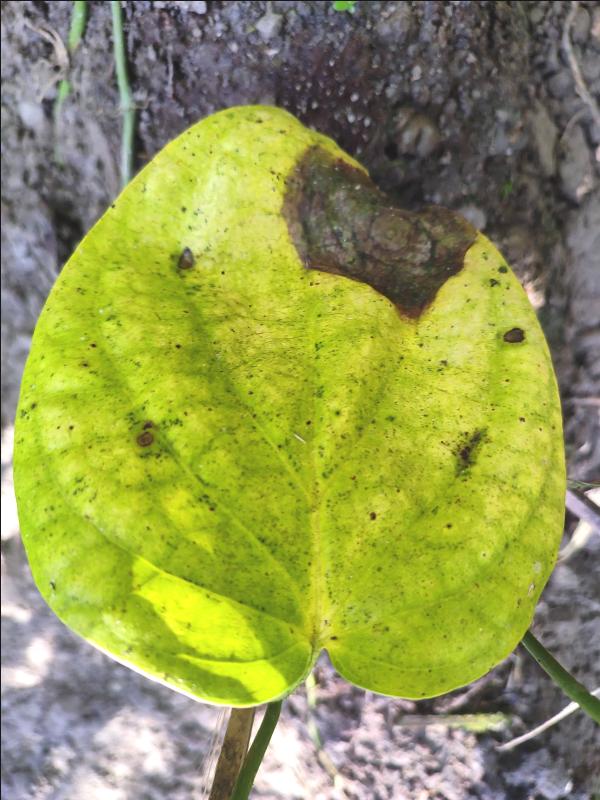
Label: Bacterial_Leaf_Disease